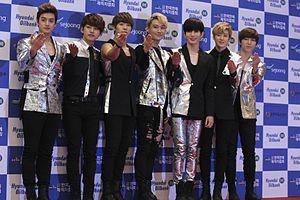
U-Kiss est un boys band sud-coréen de K-pop composé de cinq membres : Soohyun, Eli, Kiseop, Hoon et Jun. Le nom du groupe signifie Ubiquitous Korean International Idol Super Star, qui peut se traduire par « Super Star Coréennes Omniprésentes Internationalement ». Ce groupe a été formé en 2008 par l'agence NH Media.